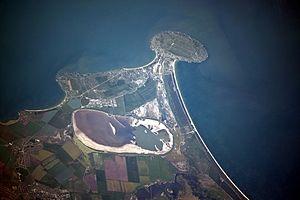
A l'est de la péninsule de Crimée, Cap Kazantip est un promontoire sur la péninsule de Kertch, sur la rive sud de la mer d'Azov. Pendant la Seconde Guerre mondiale, les forces allemandes et soviétiques se sont battus sur la péninsule de Kertch. De la pointe du Cap à plus grande ville locale, Lenine (population ~ 70 000), il y a 20 kilomètres. Une centrale nucléaire en construction a été suspendue en 1989, suite à la chute du bloc soviétique.
La Crimée est une péninsule située au sud de l'Ukraine et à l'ouest du kraï de Krasnodar en Russie, qui s'avance dans la mer Noire. La péninsule de Crimée est réputée pour son climat méditerranéen, ses vignobles, ses vergers, ses lieux de villégiatures, ses sites archéologiques, et aussi ses stations balnéaires dont notamment celles de Théodosie, de Soudak, d'Alouchta mais également celle de Yalta, où ont été signés en 1945 les accords de partage de l'Europe entre Staline, Roosevelt et Churchill. Sebastopol est également célèbre, depuis 1783, pour sa base navale qui accueille la flotte de la mer Noire de la marine russe.
Le Kazantip est un cap situé à l'extrémité nord-est de la Crimée, sur les rives de la mer d'Azov. Son nom en tatar de Crimée signifie « fond de chaudron » en référence à son profil concave.